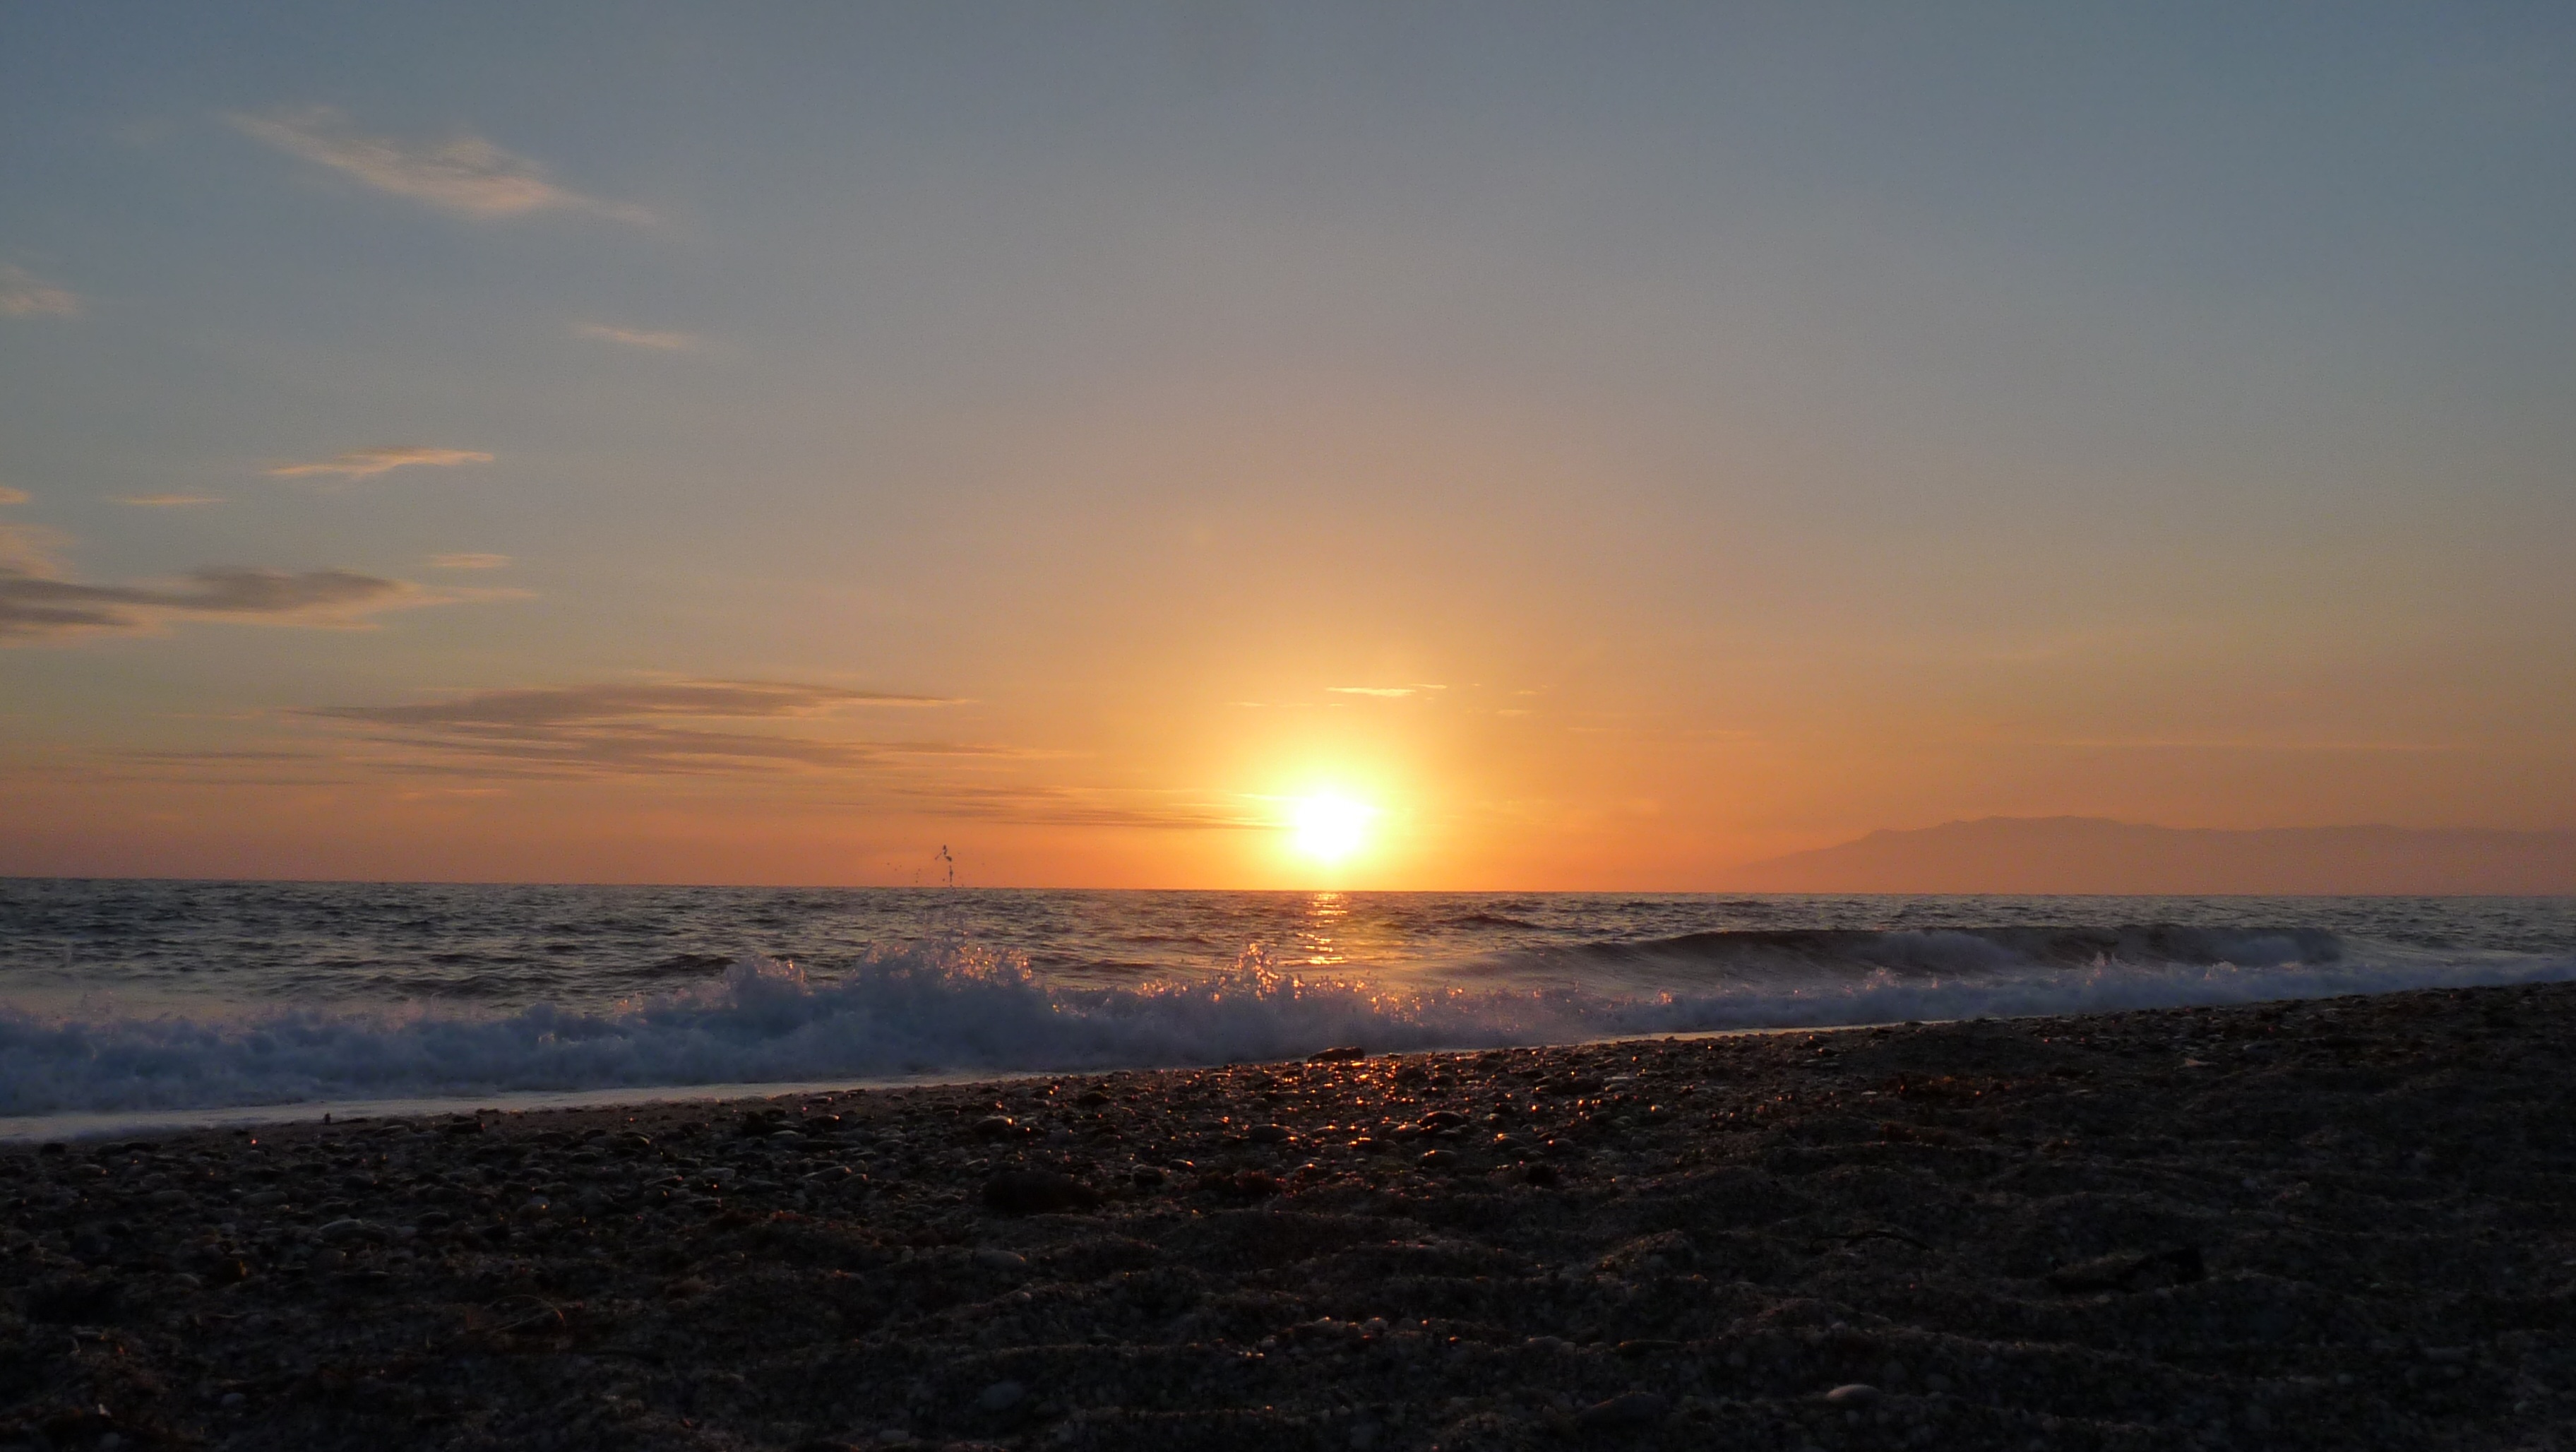
beach, sea, coast, ocean, horizon, light, sun, sunrise, sunset, sunlight, morning, shore, wave, dawn, dusk, evening, body of water, afterglow, wind wave